Vitra Slide Tower

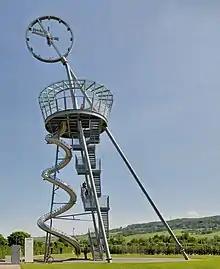
Vitra Slide Tower

The Vitra Slide Tower is a 30.74 meter high observation tower located in the Vitra Campus in Weil am Rhein, Germany. It was inaugurated on 18 June 2014 and was created by the German artist Carsten Höller. A viewing platform is situated at 17 metres of height. It serves also as the starting point for the 38-metre-long corkscrew tube slide. On top of the tower there is mounted a clock of a diameter of six metres.